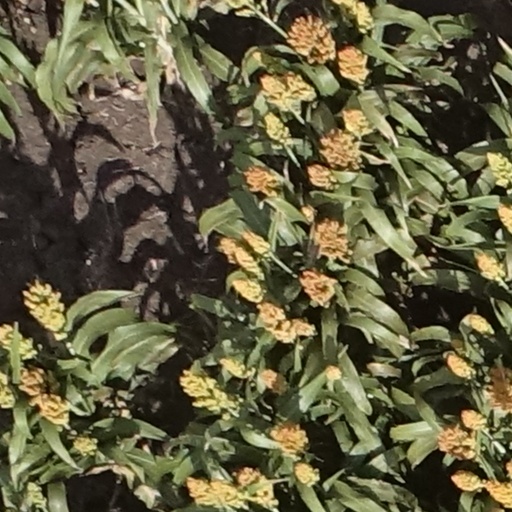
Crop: sorghum